Sky position (RA, Dec in degrees): 192.725, 3.17
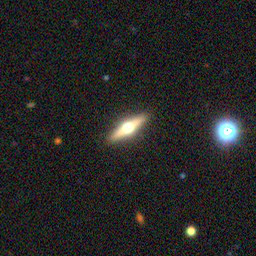
Galaxy morphology: Edge-on Galaxies with Bulge